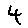
Label: 4